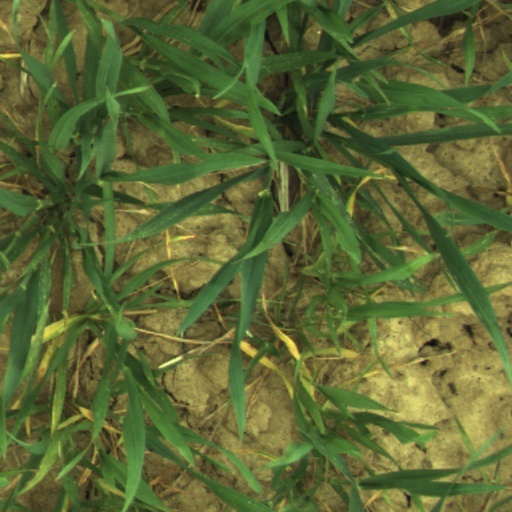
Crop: wheat